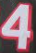
Number: 4